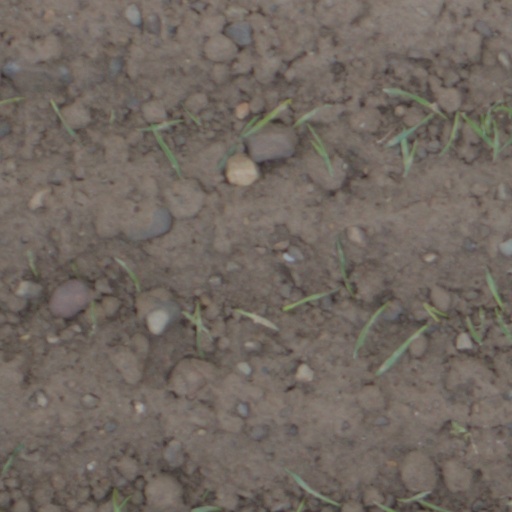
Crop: wheat